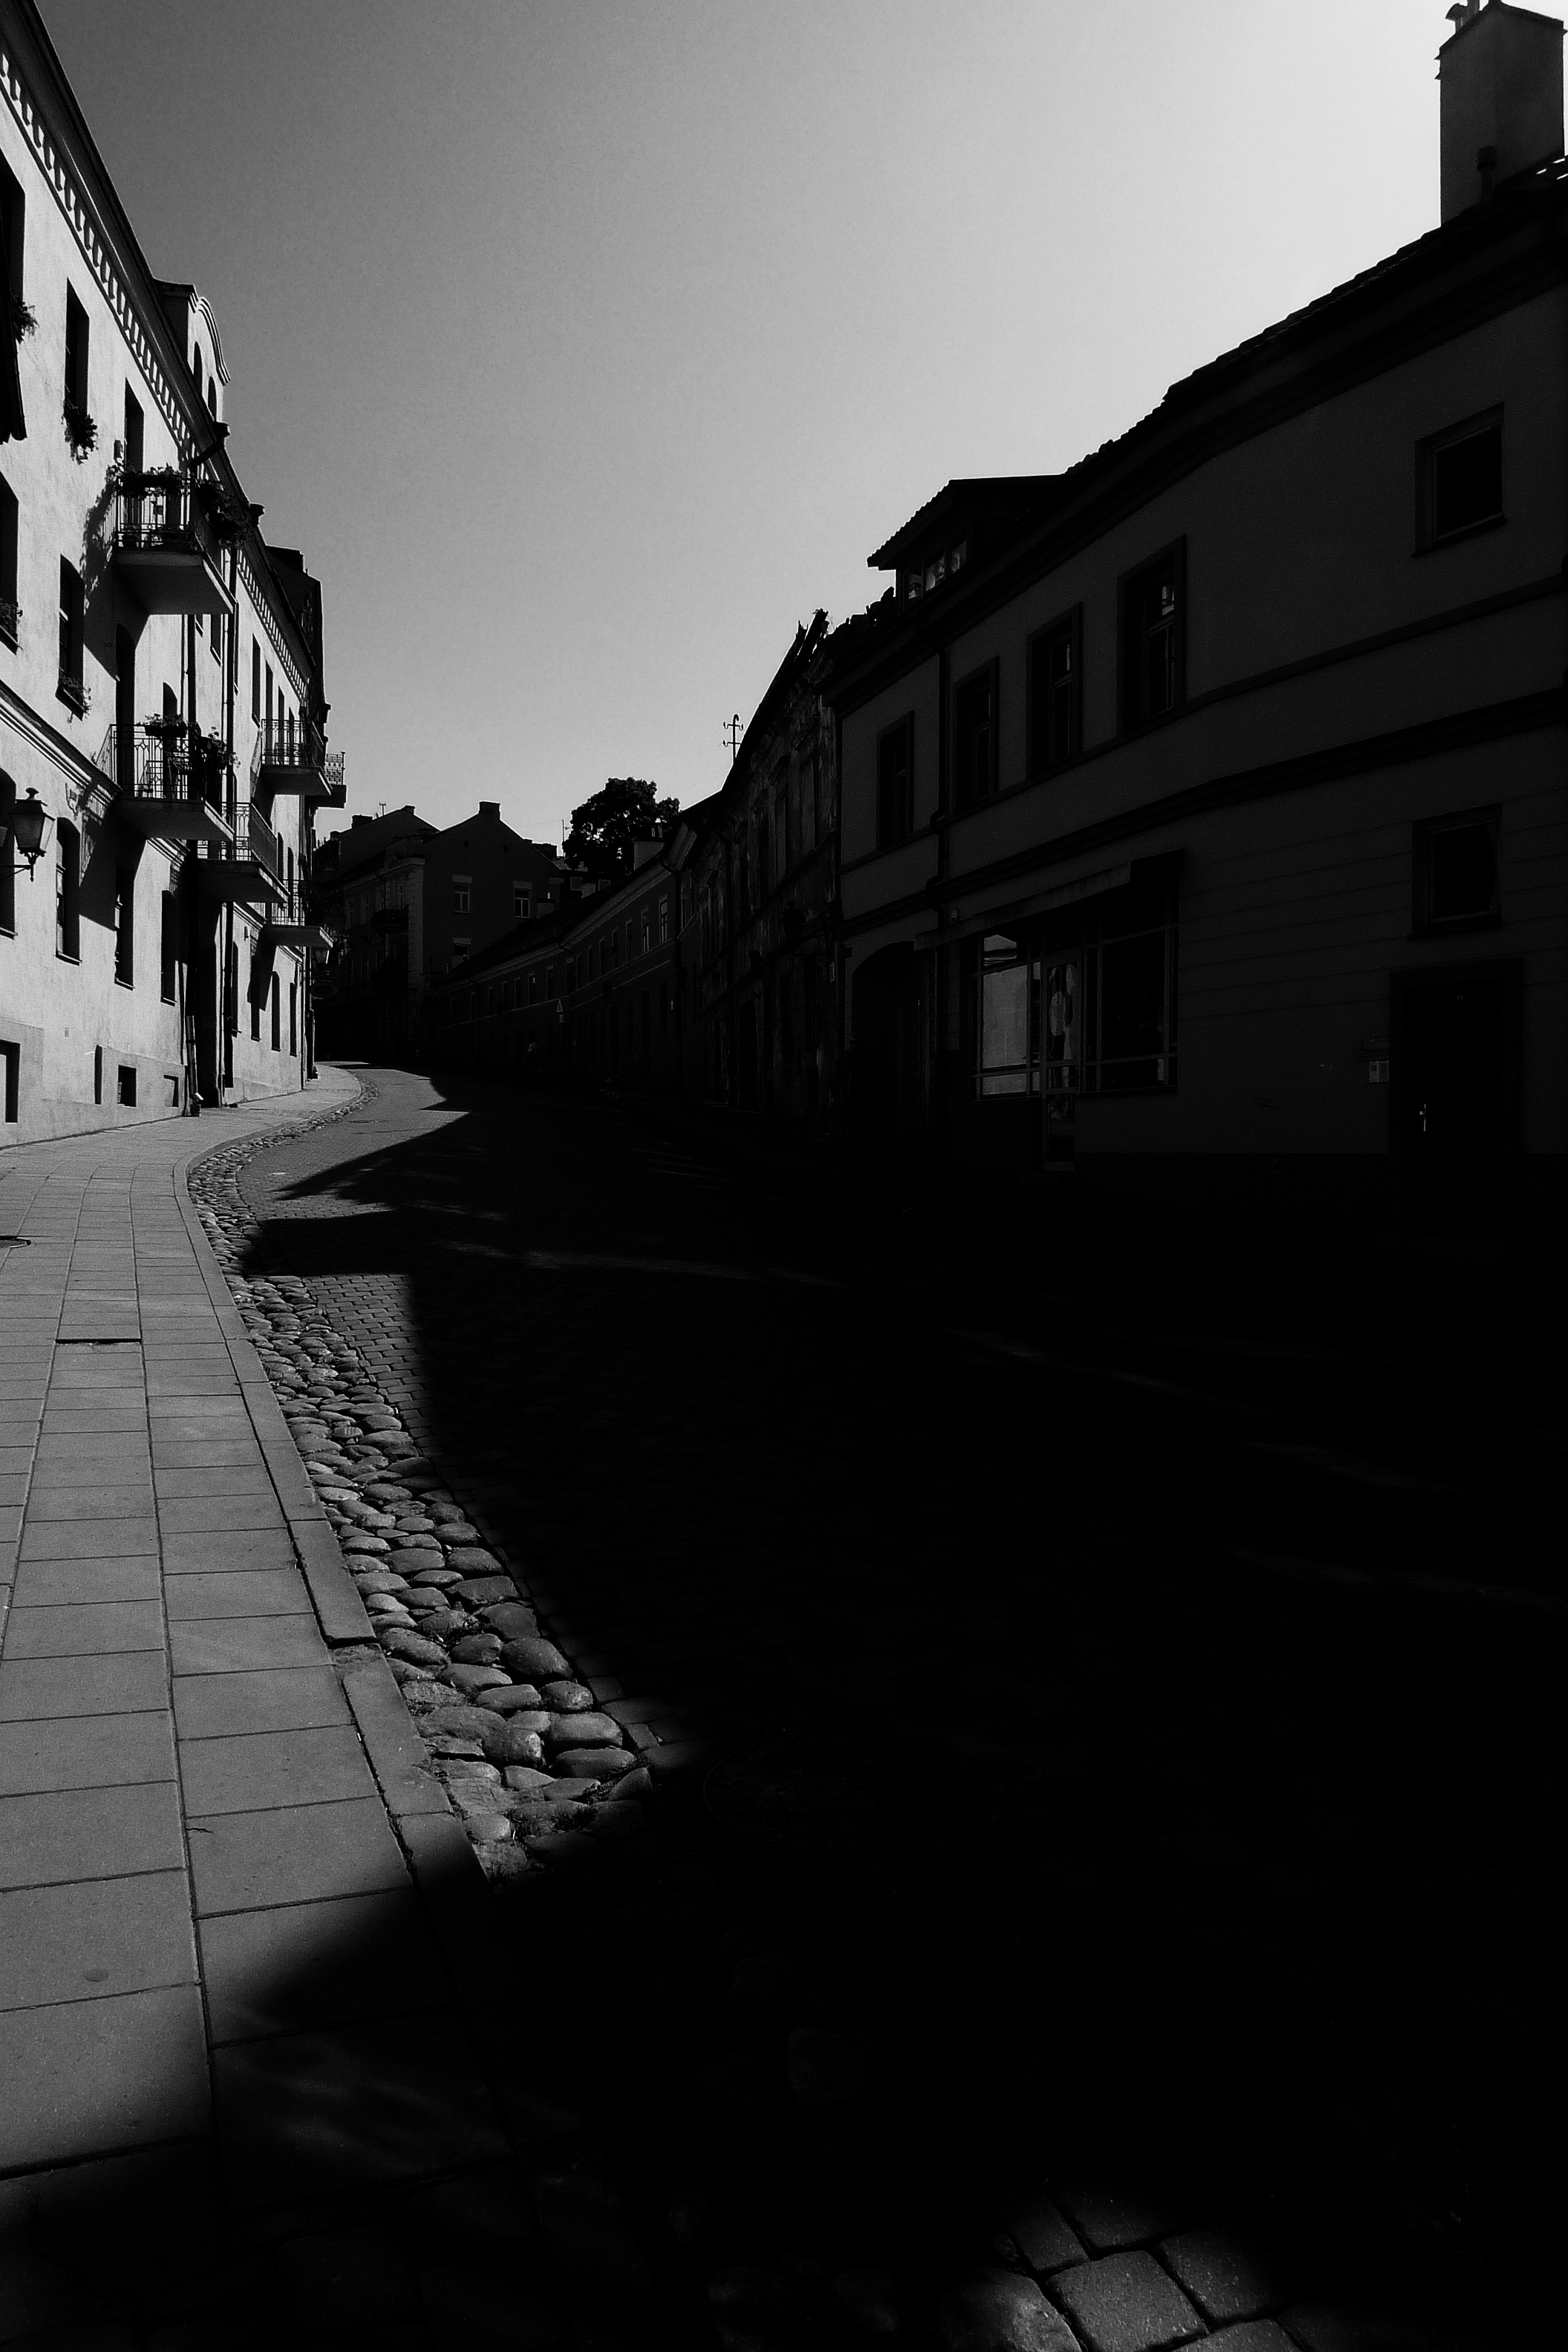
light, black and white, white, street, night, morning, dusk, evening, reflection, darkness, black, monochrome, lighting, waterway, bw, blackandwhite, blackwhite, infrastructure, sw, schwarzweiss, schwarzweis, shape, schwarzweissfotografie, schwarzweisfotografie, lithuania, vilnius, artdistrict, litauen, knstlerviertel, monochrome photography